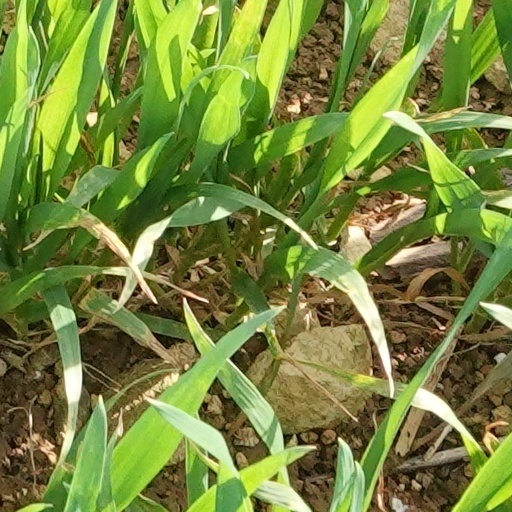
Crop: wheat